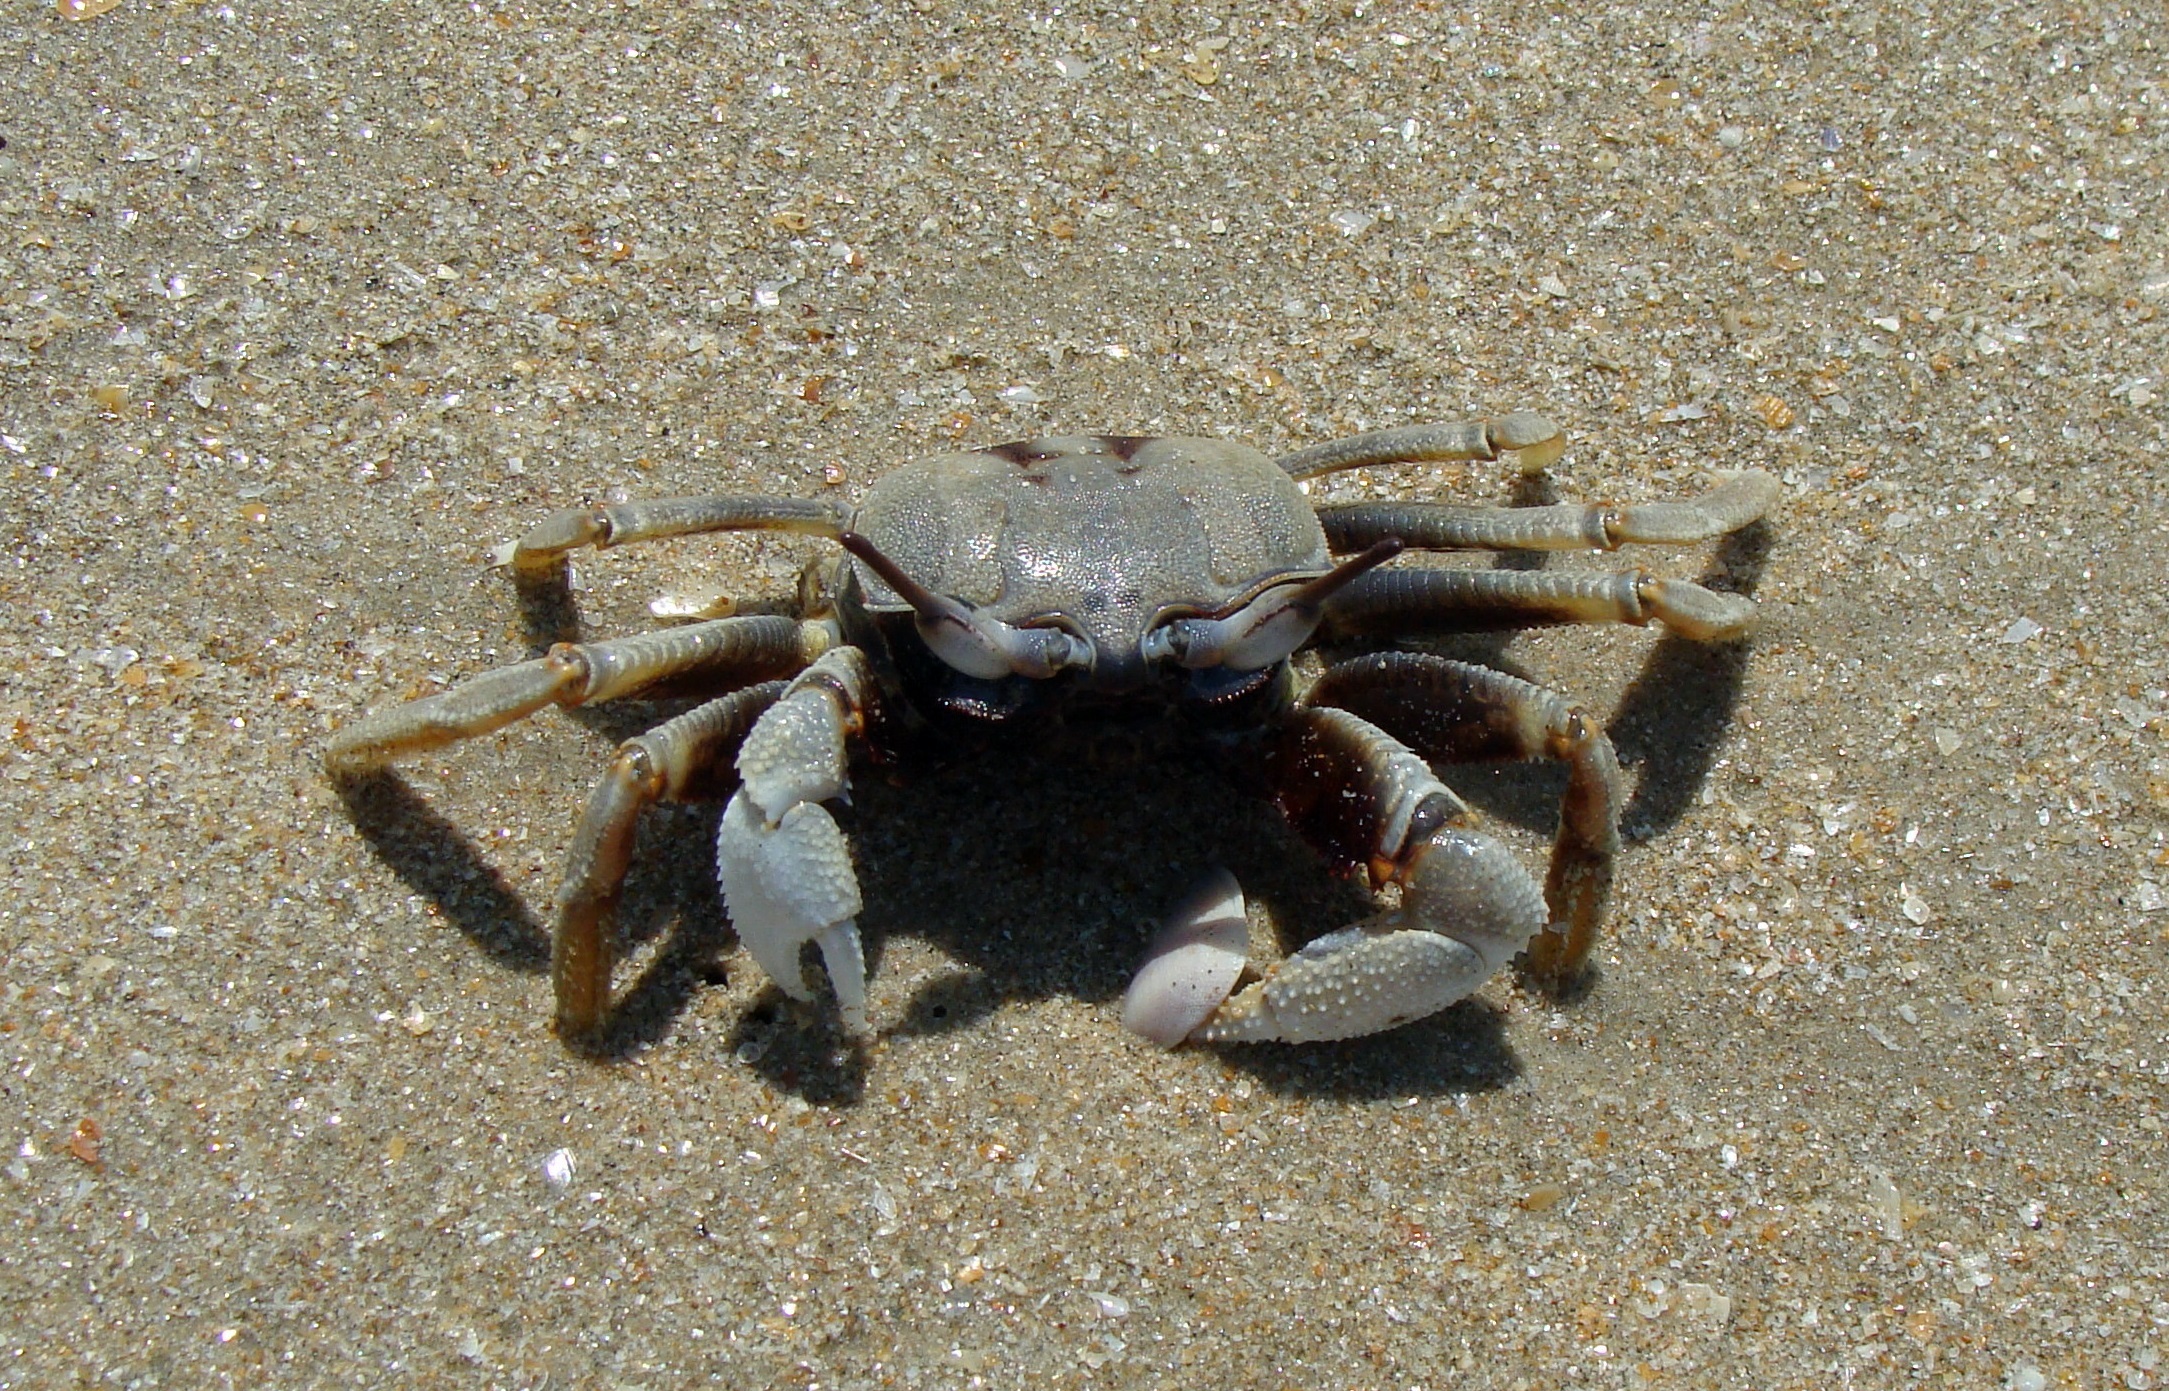
beach, sea, ocean, animal, food, seafood, fauna, crab, shell, invertebrate, crustacean, india, arthropod, marine biology, ocypodidae, decapoda, animal source foods, fiddler crab, dungeness crab